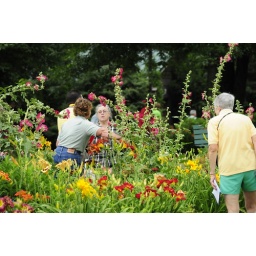
Cindy Lindquist in green shirt